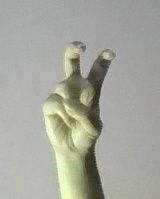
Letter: toot